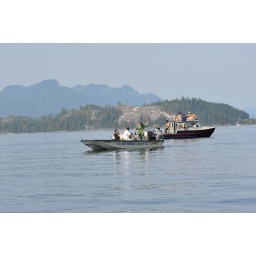
The mountains in the back ground look like two faces laying down!